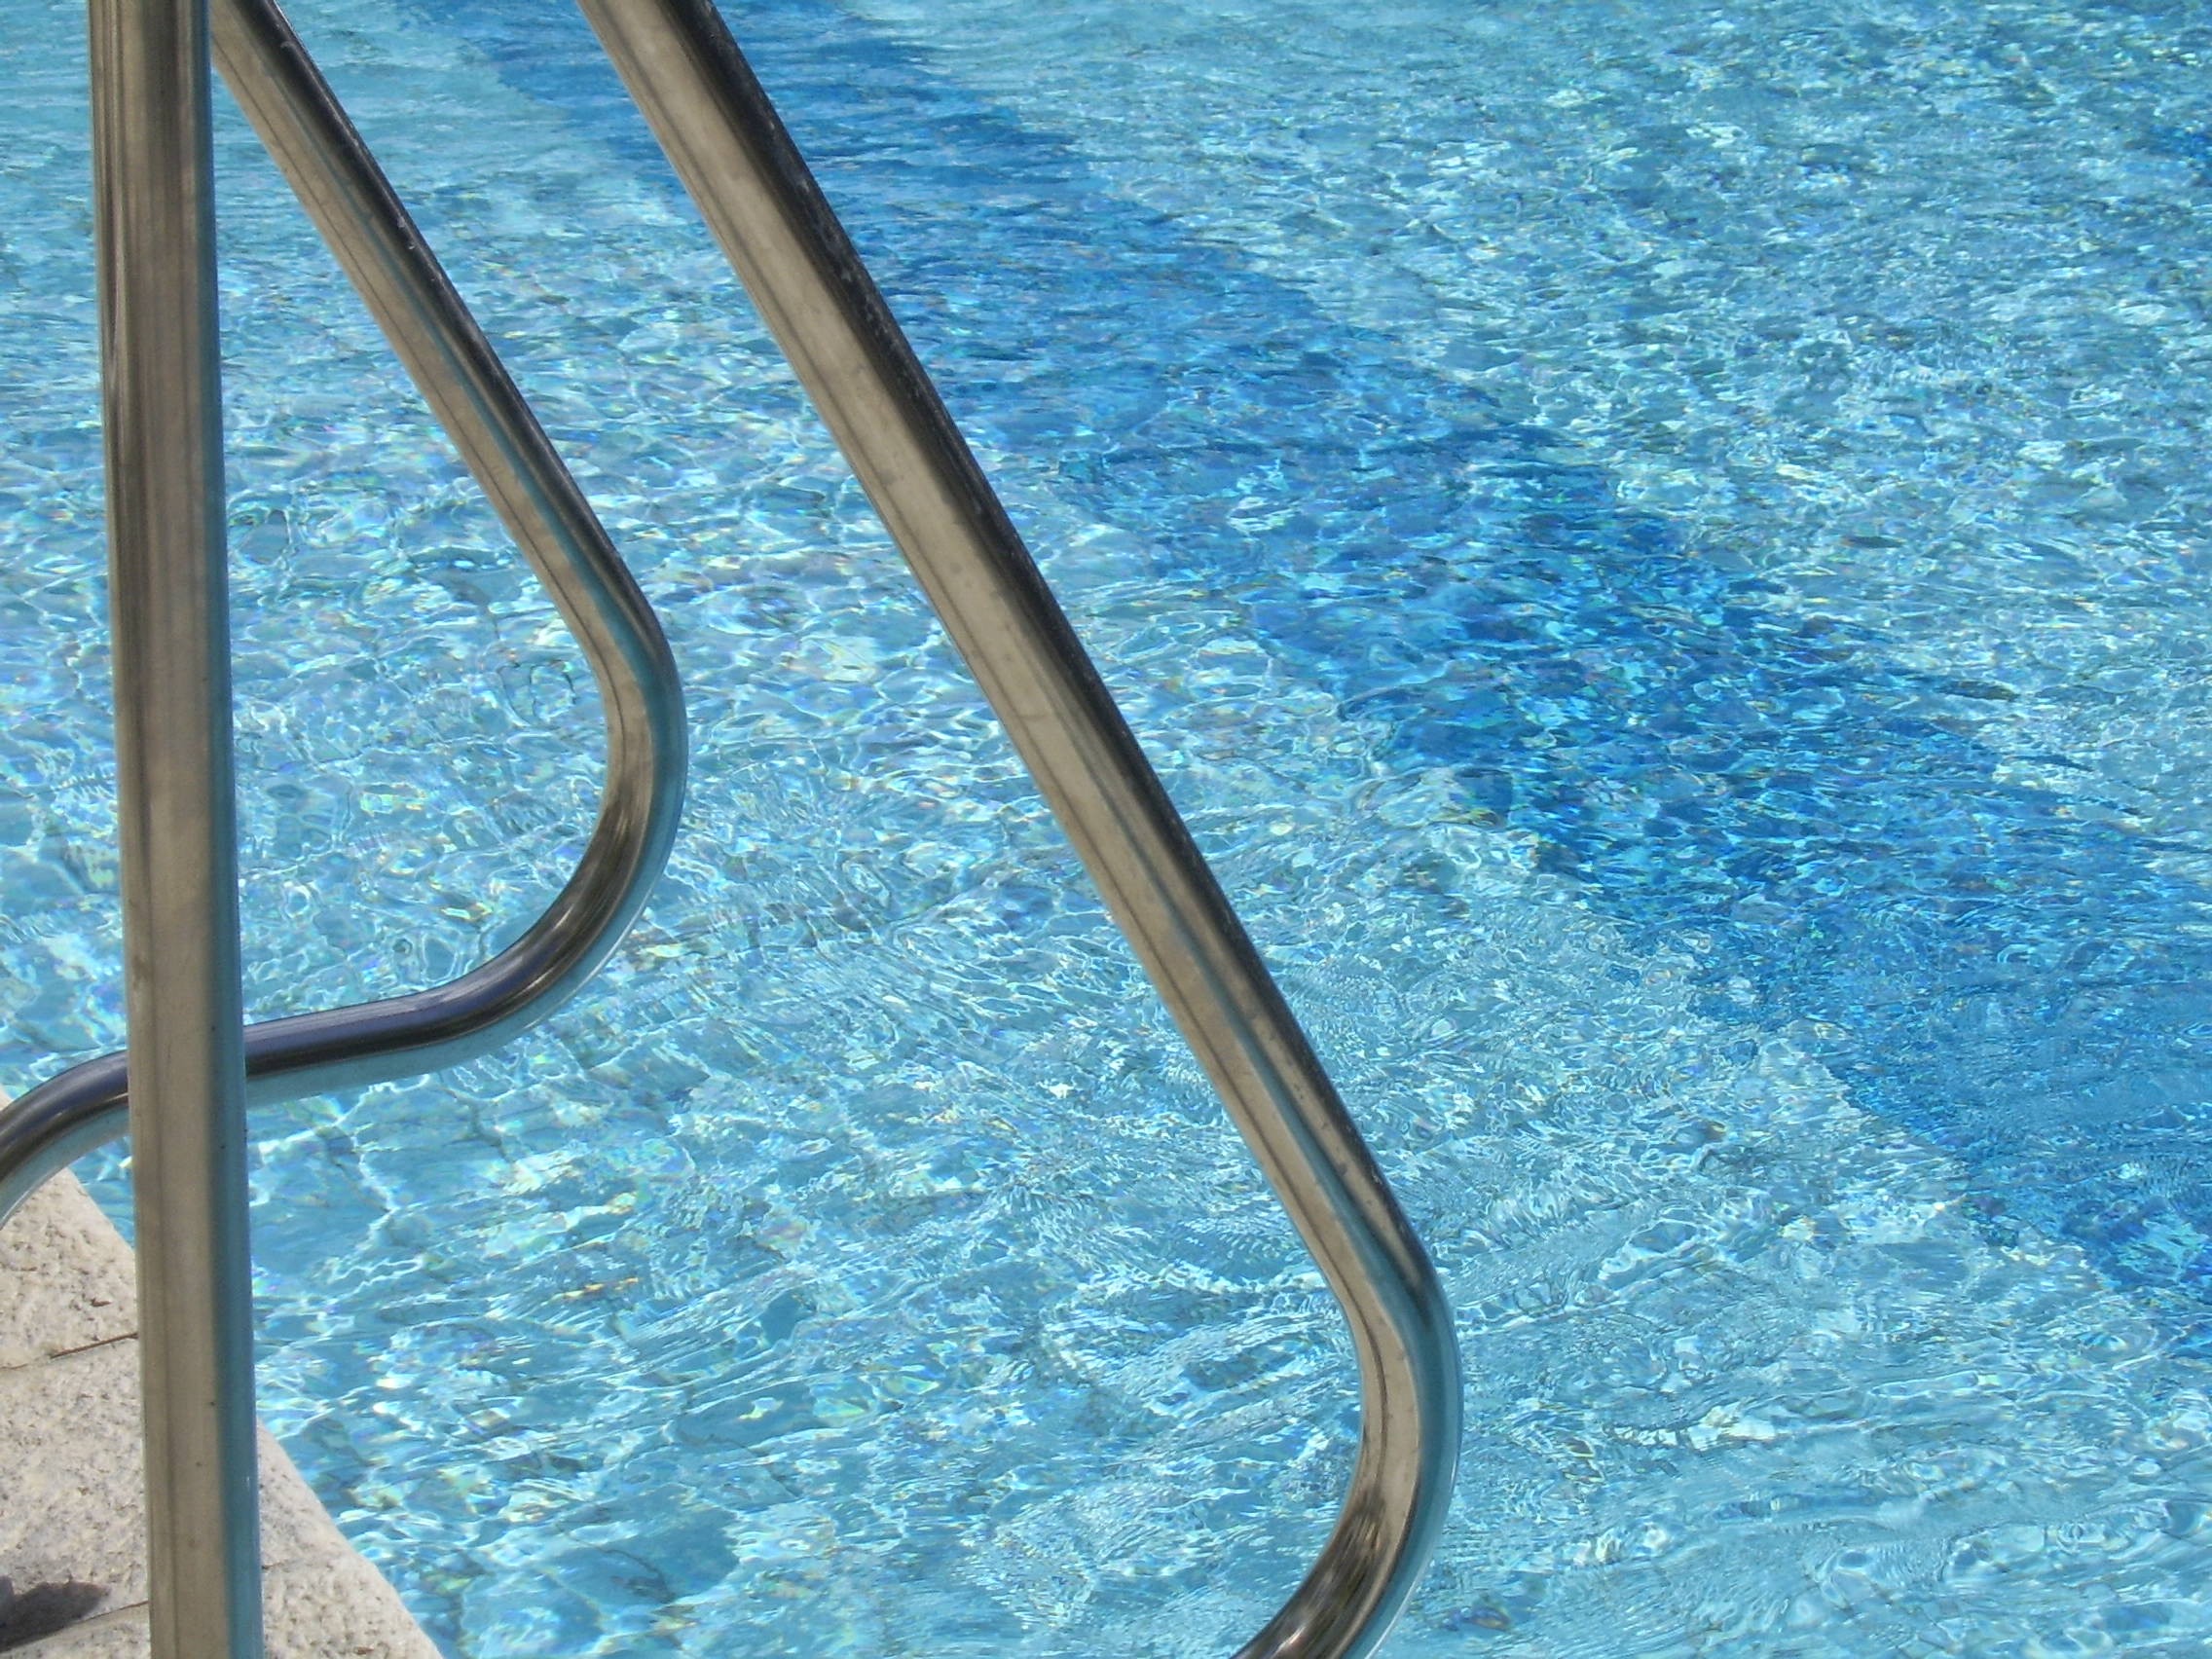
water, wet, vacation, recreation, ripple, pool, swim, swimming pool, holiday, blue, playing, leisure, swimming, fun, relaxation, turquoise, resort, spa, poolside